1888 PSOE party congress

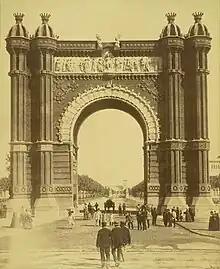
Arch of Triomf, which allowed you to enter the site of the Barcelona Universal Exposition (1888), which coincided with the Congress celebration.

The First Congress of the PSOE was held in Barcelona (Spain) between August 23 to 25, 1888, during the regency of Maria Christina of Habsburg, nine days after the Barcelona Workers' Congress of 1888 in which the General Union of Workers was founded, linked to the Spanish Socialist Workers' Party ("Partido Socialista Obrero Español", PSOE), founded in Madrid in 1879. Thus, "for the first time in the history of Spain, a clear and distinct definition was proposed between a party of the working class (which aspires to the exercise of power) and a resistance organization or union, whose aim is to defend the interests of all workers in their relations of production (with employers or companies) and, in general, in their living conditions".